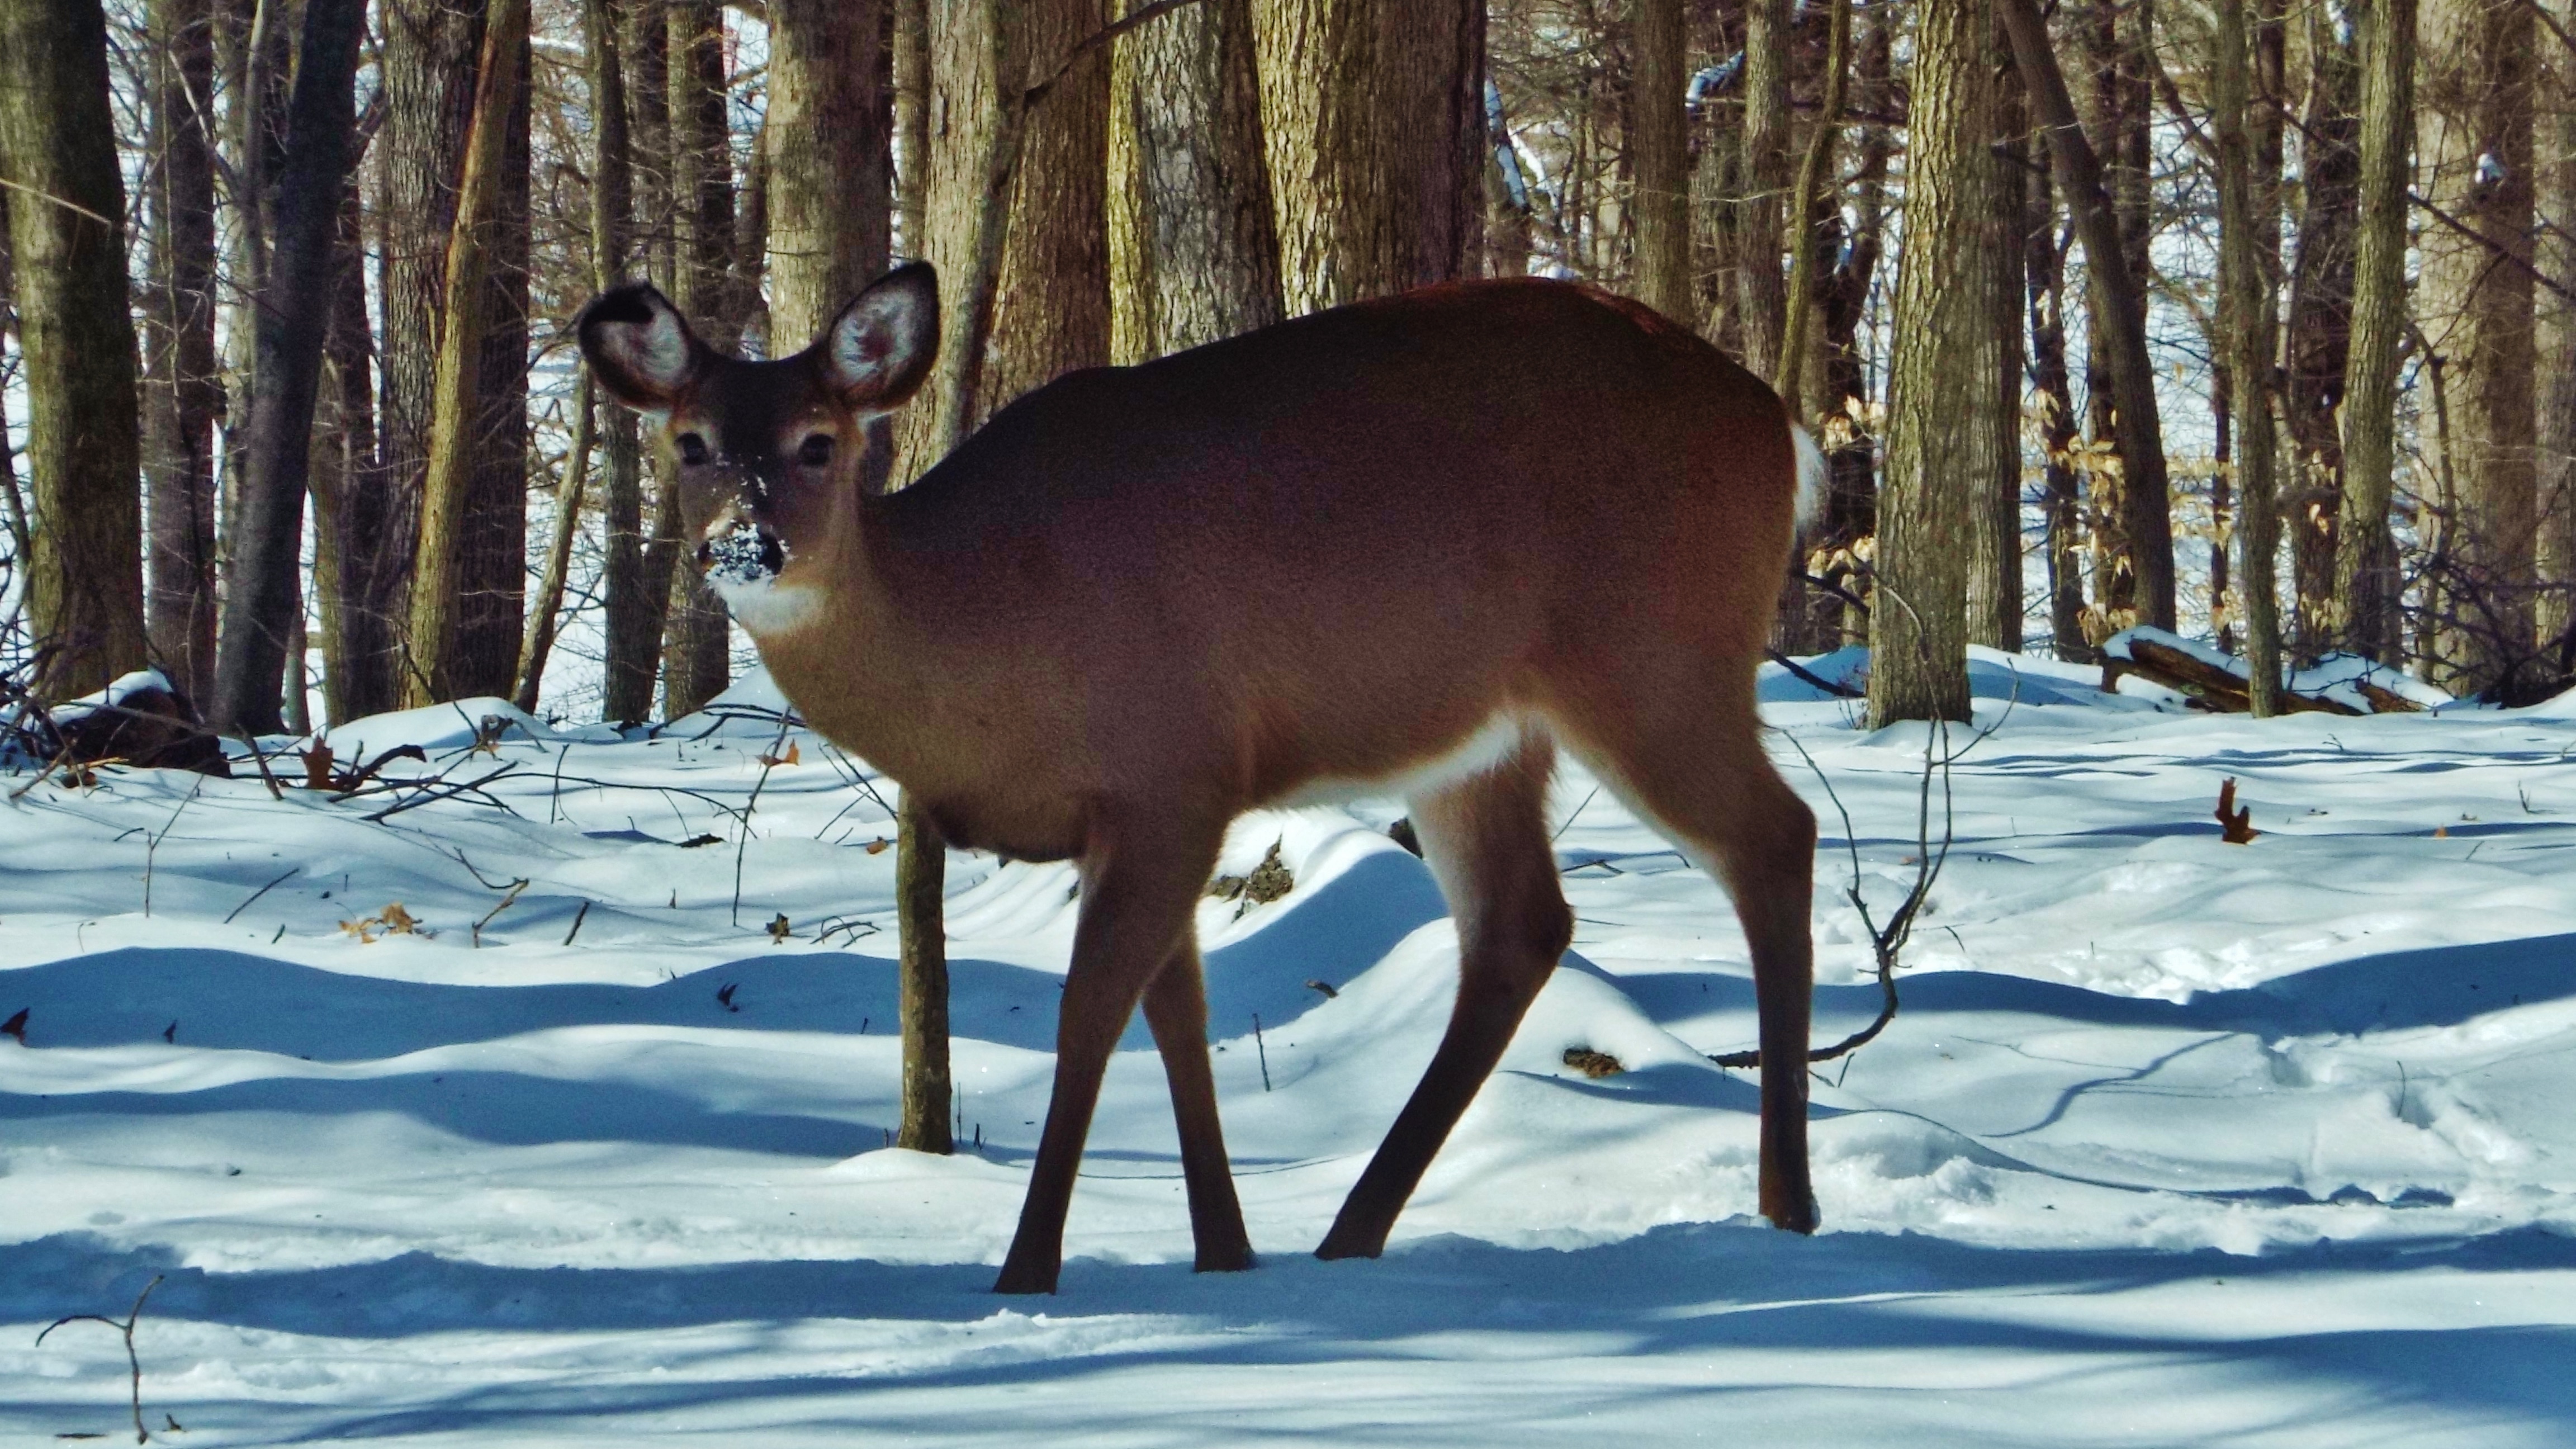
snow, winter, wildlife, deer, weather, mammal, fauna, reindeer, vertebrate, white tailed deer